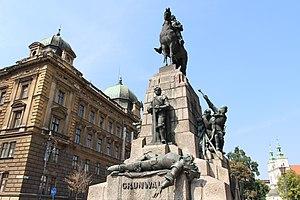
La guerre du Royaume de Pologne contre l'ordre Teutonique est un conflit armé entre le Royaume de Pologne et les Chevaliers Teutoniques qui dura, avec des intervalles importants, de 1308 à 1521, son point culminant étant la Grande Guerre de 1409 à 1411 au temps du règne de Władysław Jagiełło. Au cours de cette guerre, l'armée de l'Ordre Teutonique essuya en 1410 sur le champ de bataille de Grunwald une défaite qui marqua le début du déclin de leur État monastique. Le traité de Toruń de 1411 mit temporairement fin aux hostilités qui reprirent à nouveau en 1454. A la suite de la nouvelle guerre de treize ans gagnée par les Polonais, un nouveau traité de Toruń fut signé en 1466. L'essentiel des territoires de l'Ordre Teutonique devinrent la Prusse royale et furent intégrés au Royaume de Pologne. L'Ordre ne conserva plus que la Prusse orientale avec Königsberg pour capitale qui devint un fief de l'Etat polonais. En 1525, le grand maître, Albrecht de Brandebourg, se convertit au luthéranisme et devint duc de Prusse sécularisé, vassal du trône polonais.